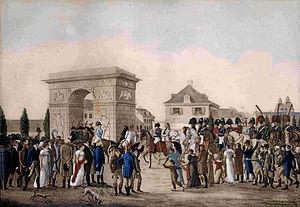
Christian Johann Heinrich Heine [ˈkʁɪsti̯an ˈjoːhan ˈhaɪnʁɪç ˈhaɪnə], né le 13 décembre 1797 à Düsseldorf, Duché de Berg, sous le nom de Harry Heine et mort le 17 février 1856 à Paris sous le nom de Henri Heine, est un écrivain allemand du XIXᵉ siècle.
Le grand-duché de Berg fut de 1806 à 1813 un État satellite de la France impériale, regroupant autour du duché de Berg d'innombrables principautés historiques du Saint Empire, aux confessions et traditions disparates. En tant que membre fondateur de la Confédération du Rhin, le duché fit formellement sécession du Saint-Empire romain germanique le 1ᵉʳ août 1806. D'abord gouverné par Joachim Murat puis par Napoléon lui-même, le grand-duché, souverain de jure, devait, avec le royaume de Westphalie, servir de modèle administratif pour les autres États composant la Confédération du Rhin. Le duché expérimenta de multiples réformes touchant l’administration, la justice, l'économie, sans oublier la réforme agraire. Ce fut aussi et surtout un État militaire, dont les troupes furent de toutes les campagnes napoléoniennes postérieures à 1808. Sa capitale était Düsseldorf, et le gouvernement siégeait pour partie dans l'ancien monastère jésuite, pour partie au palais du gouverneur de la Mühlenstrasse.